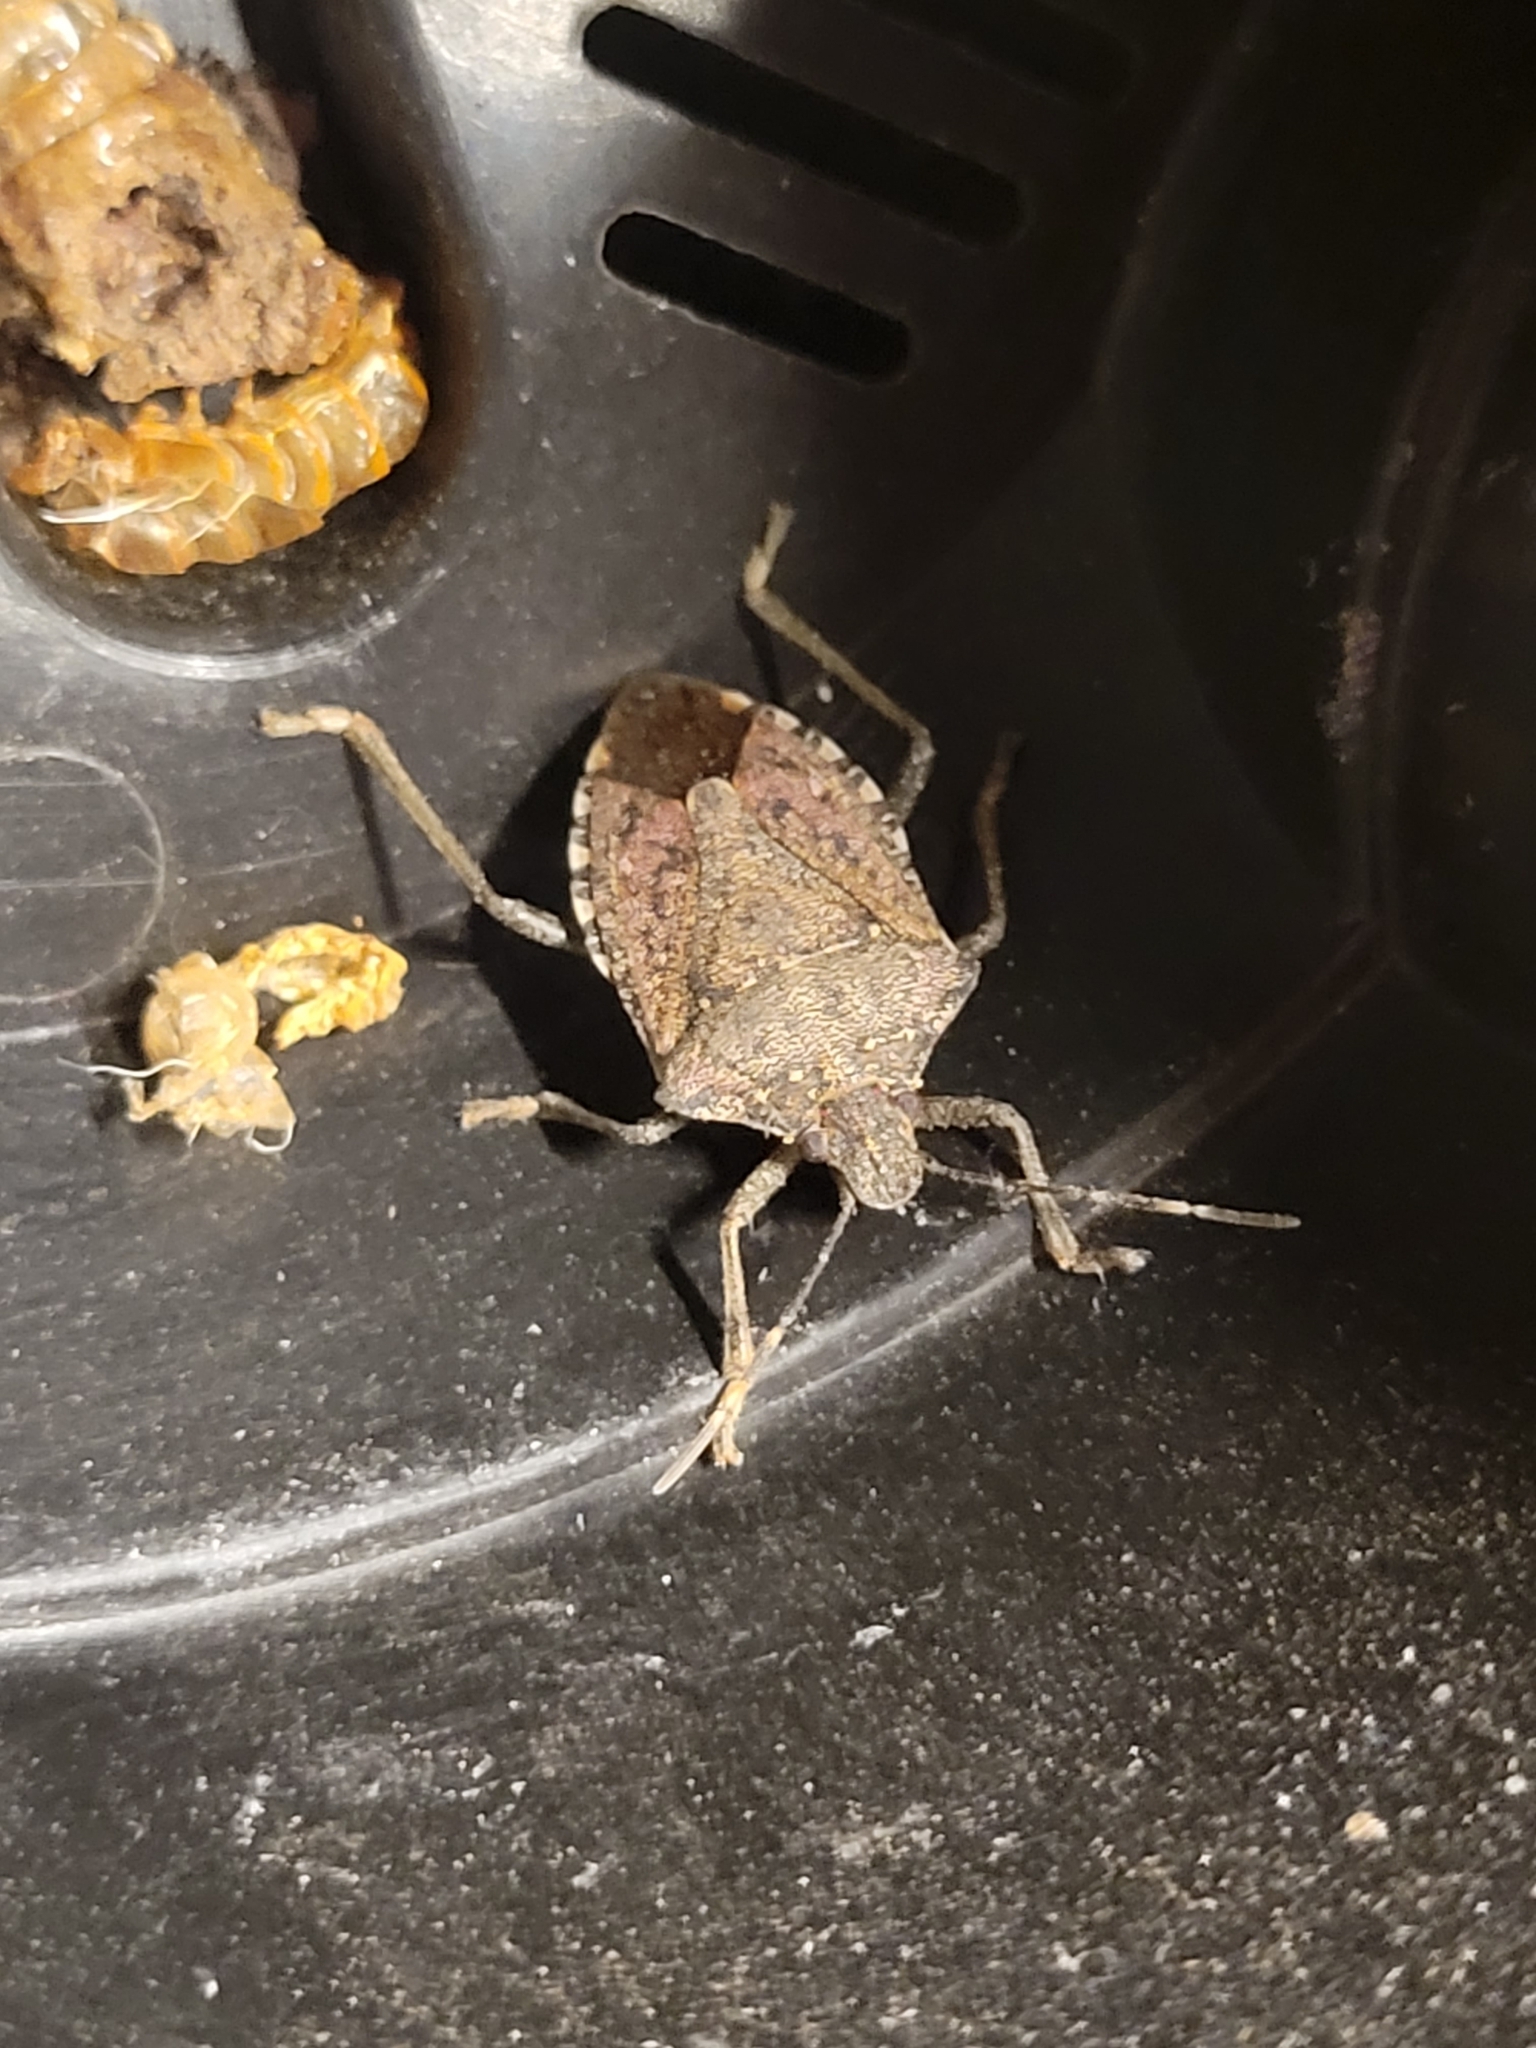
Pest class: stink_bug